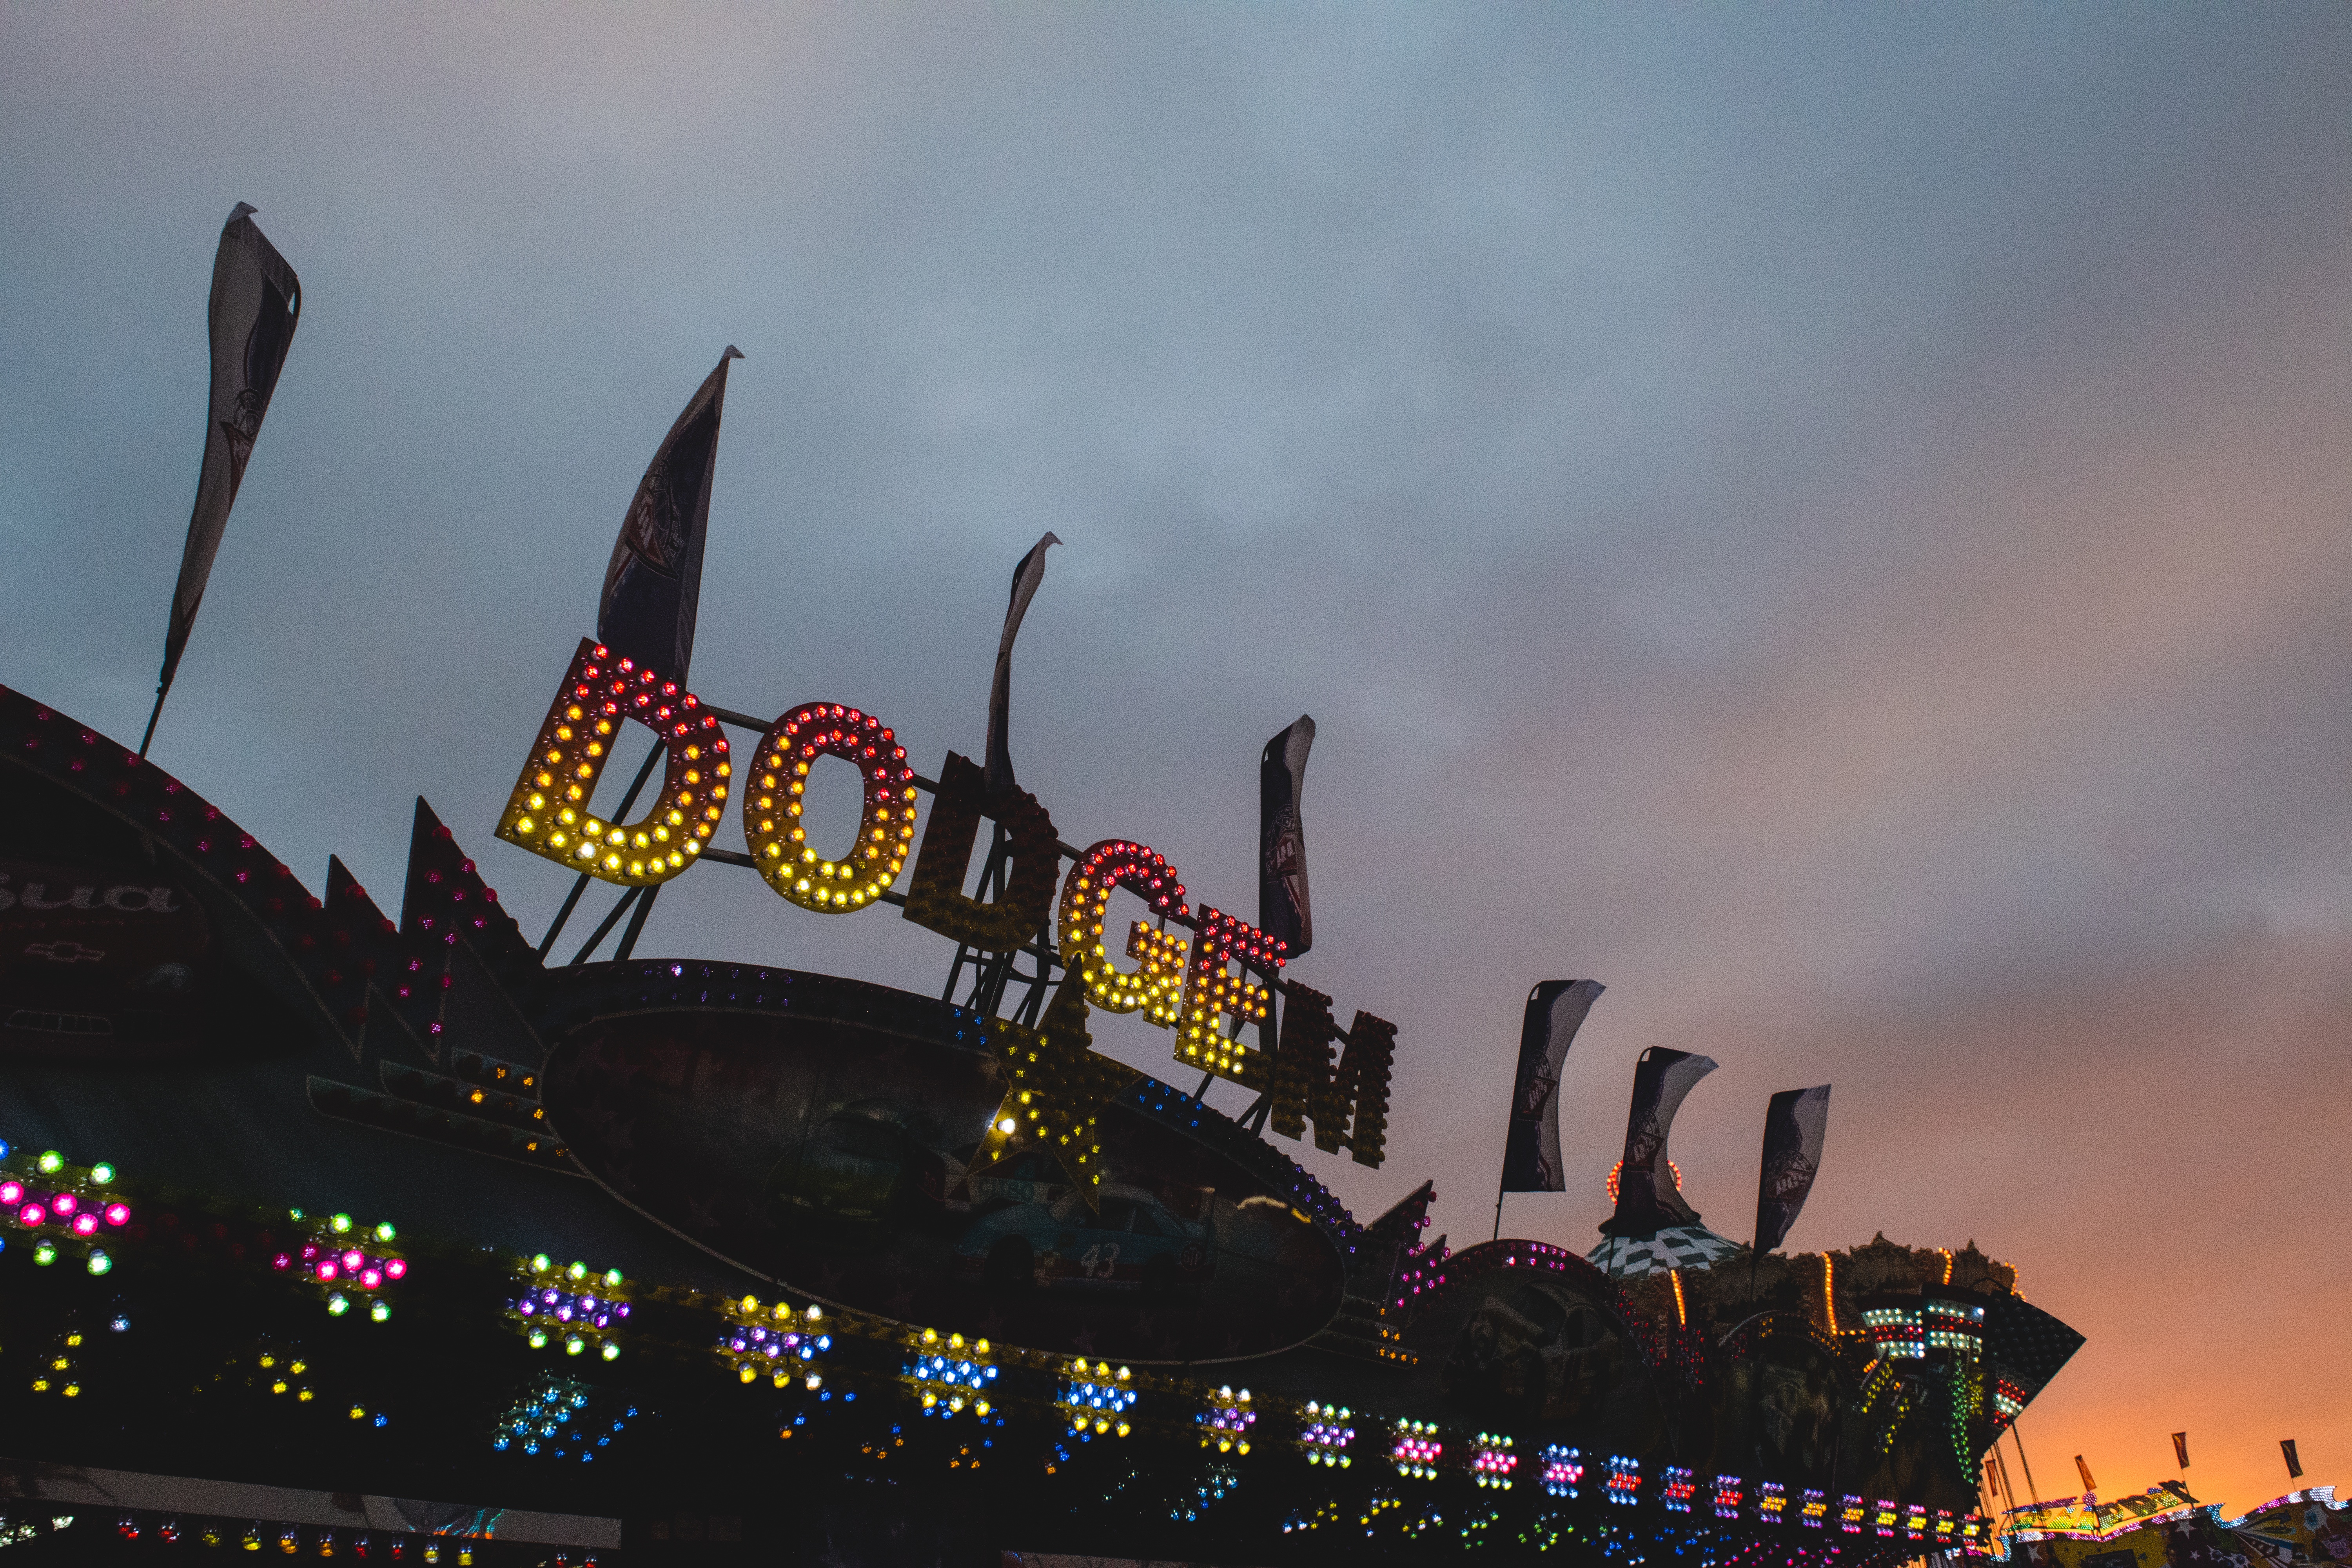
amusement park, park, festival, resort, amusement ride, outdoor recreation, atmosphere of earth